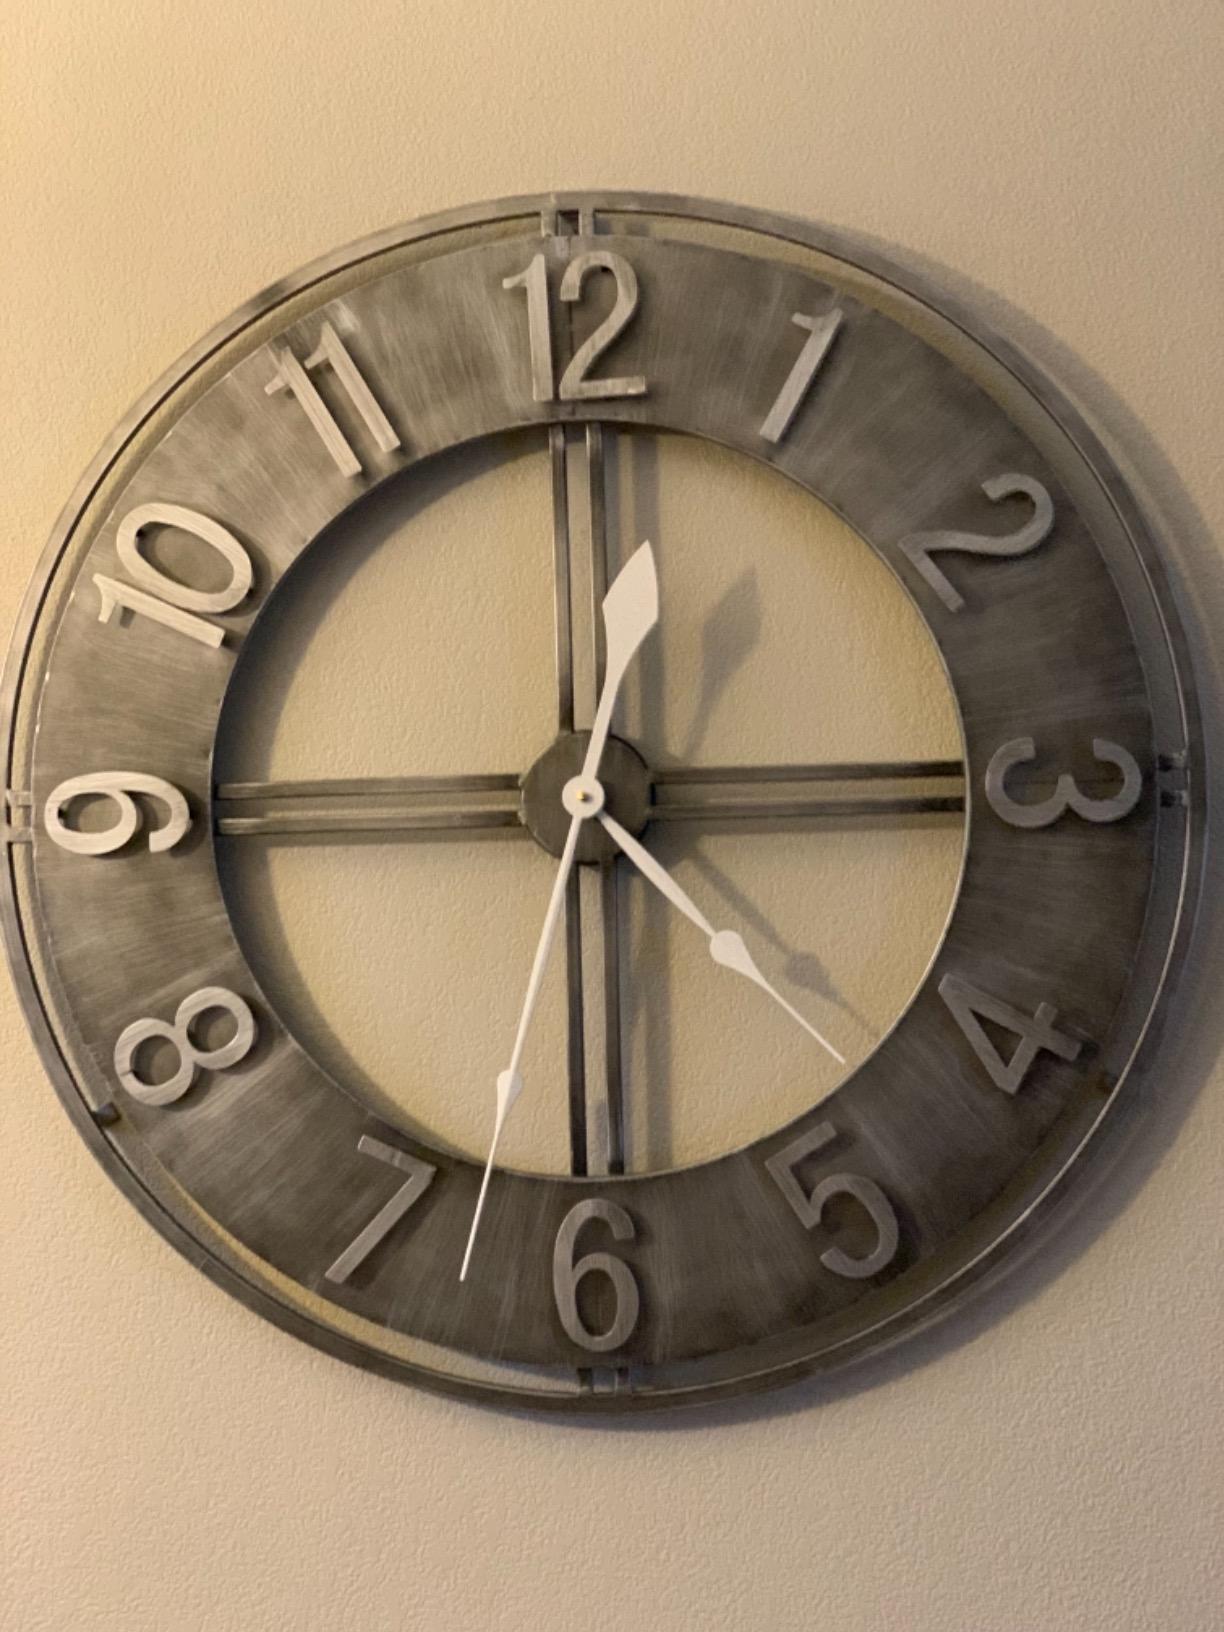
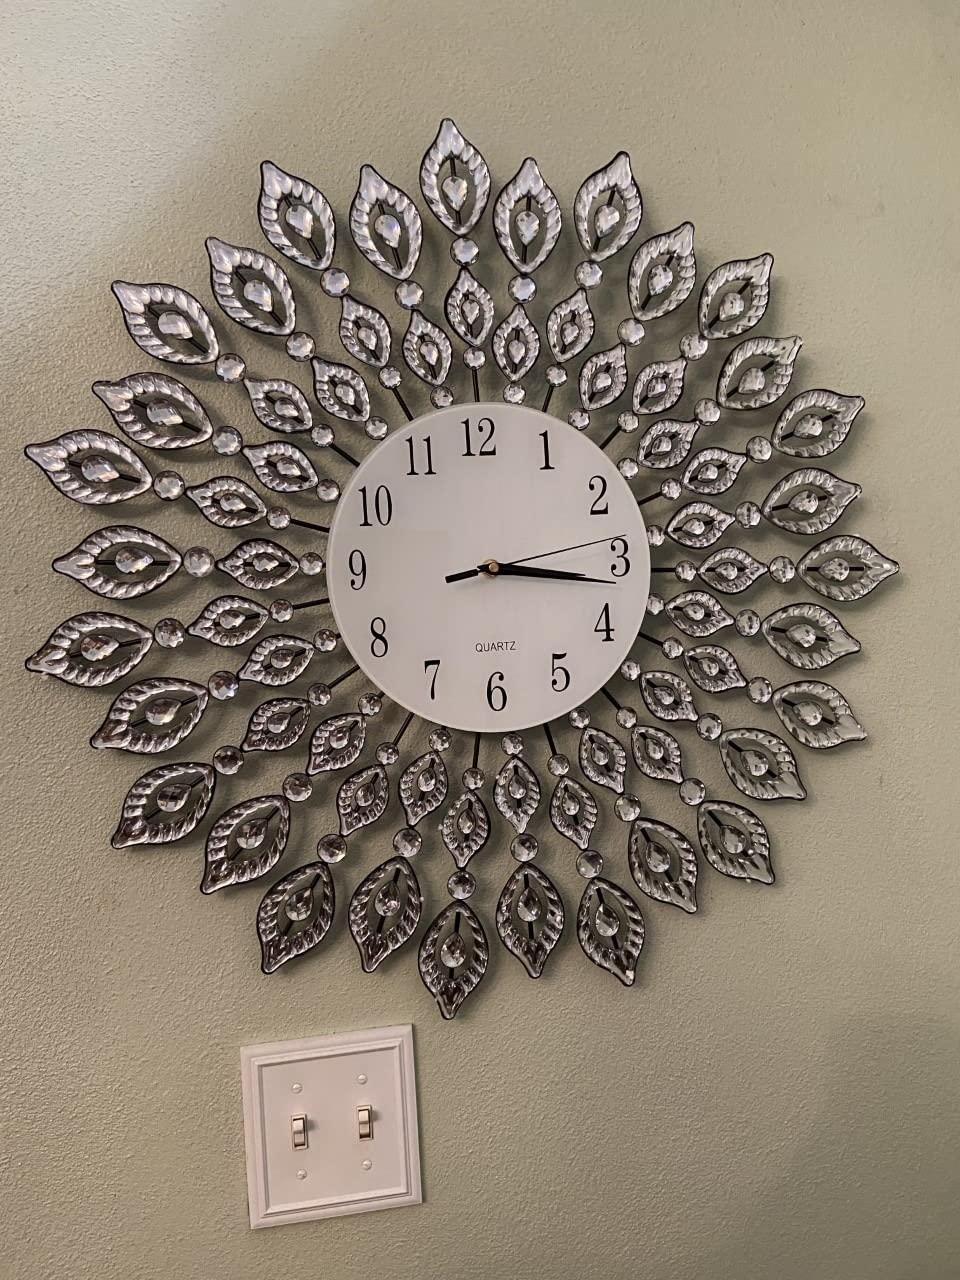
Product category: clock
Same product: no